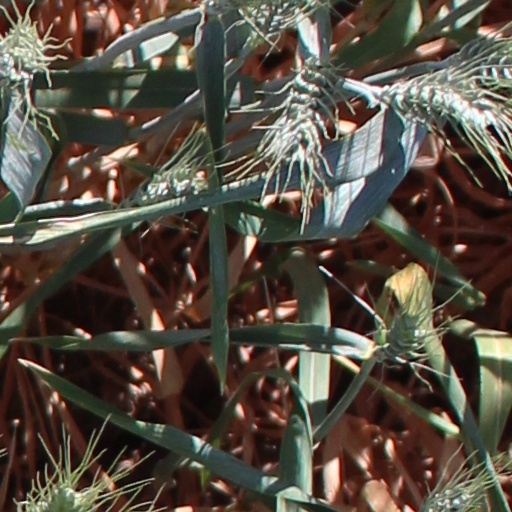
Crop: wheat